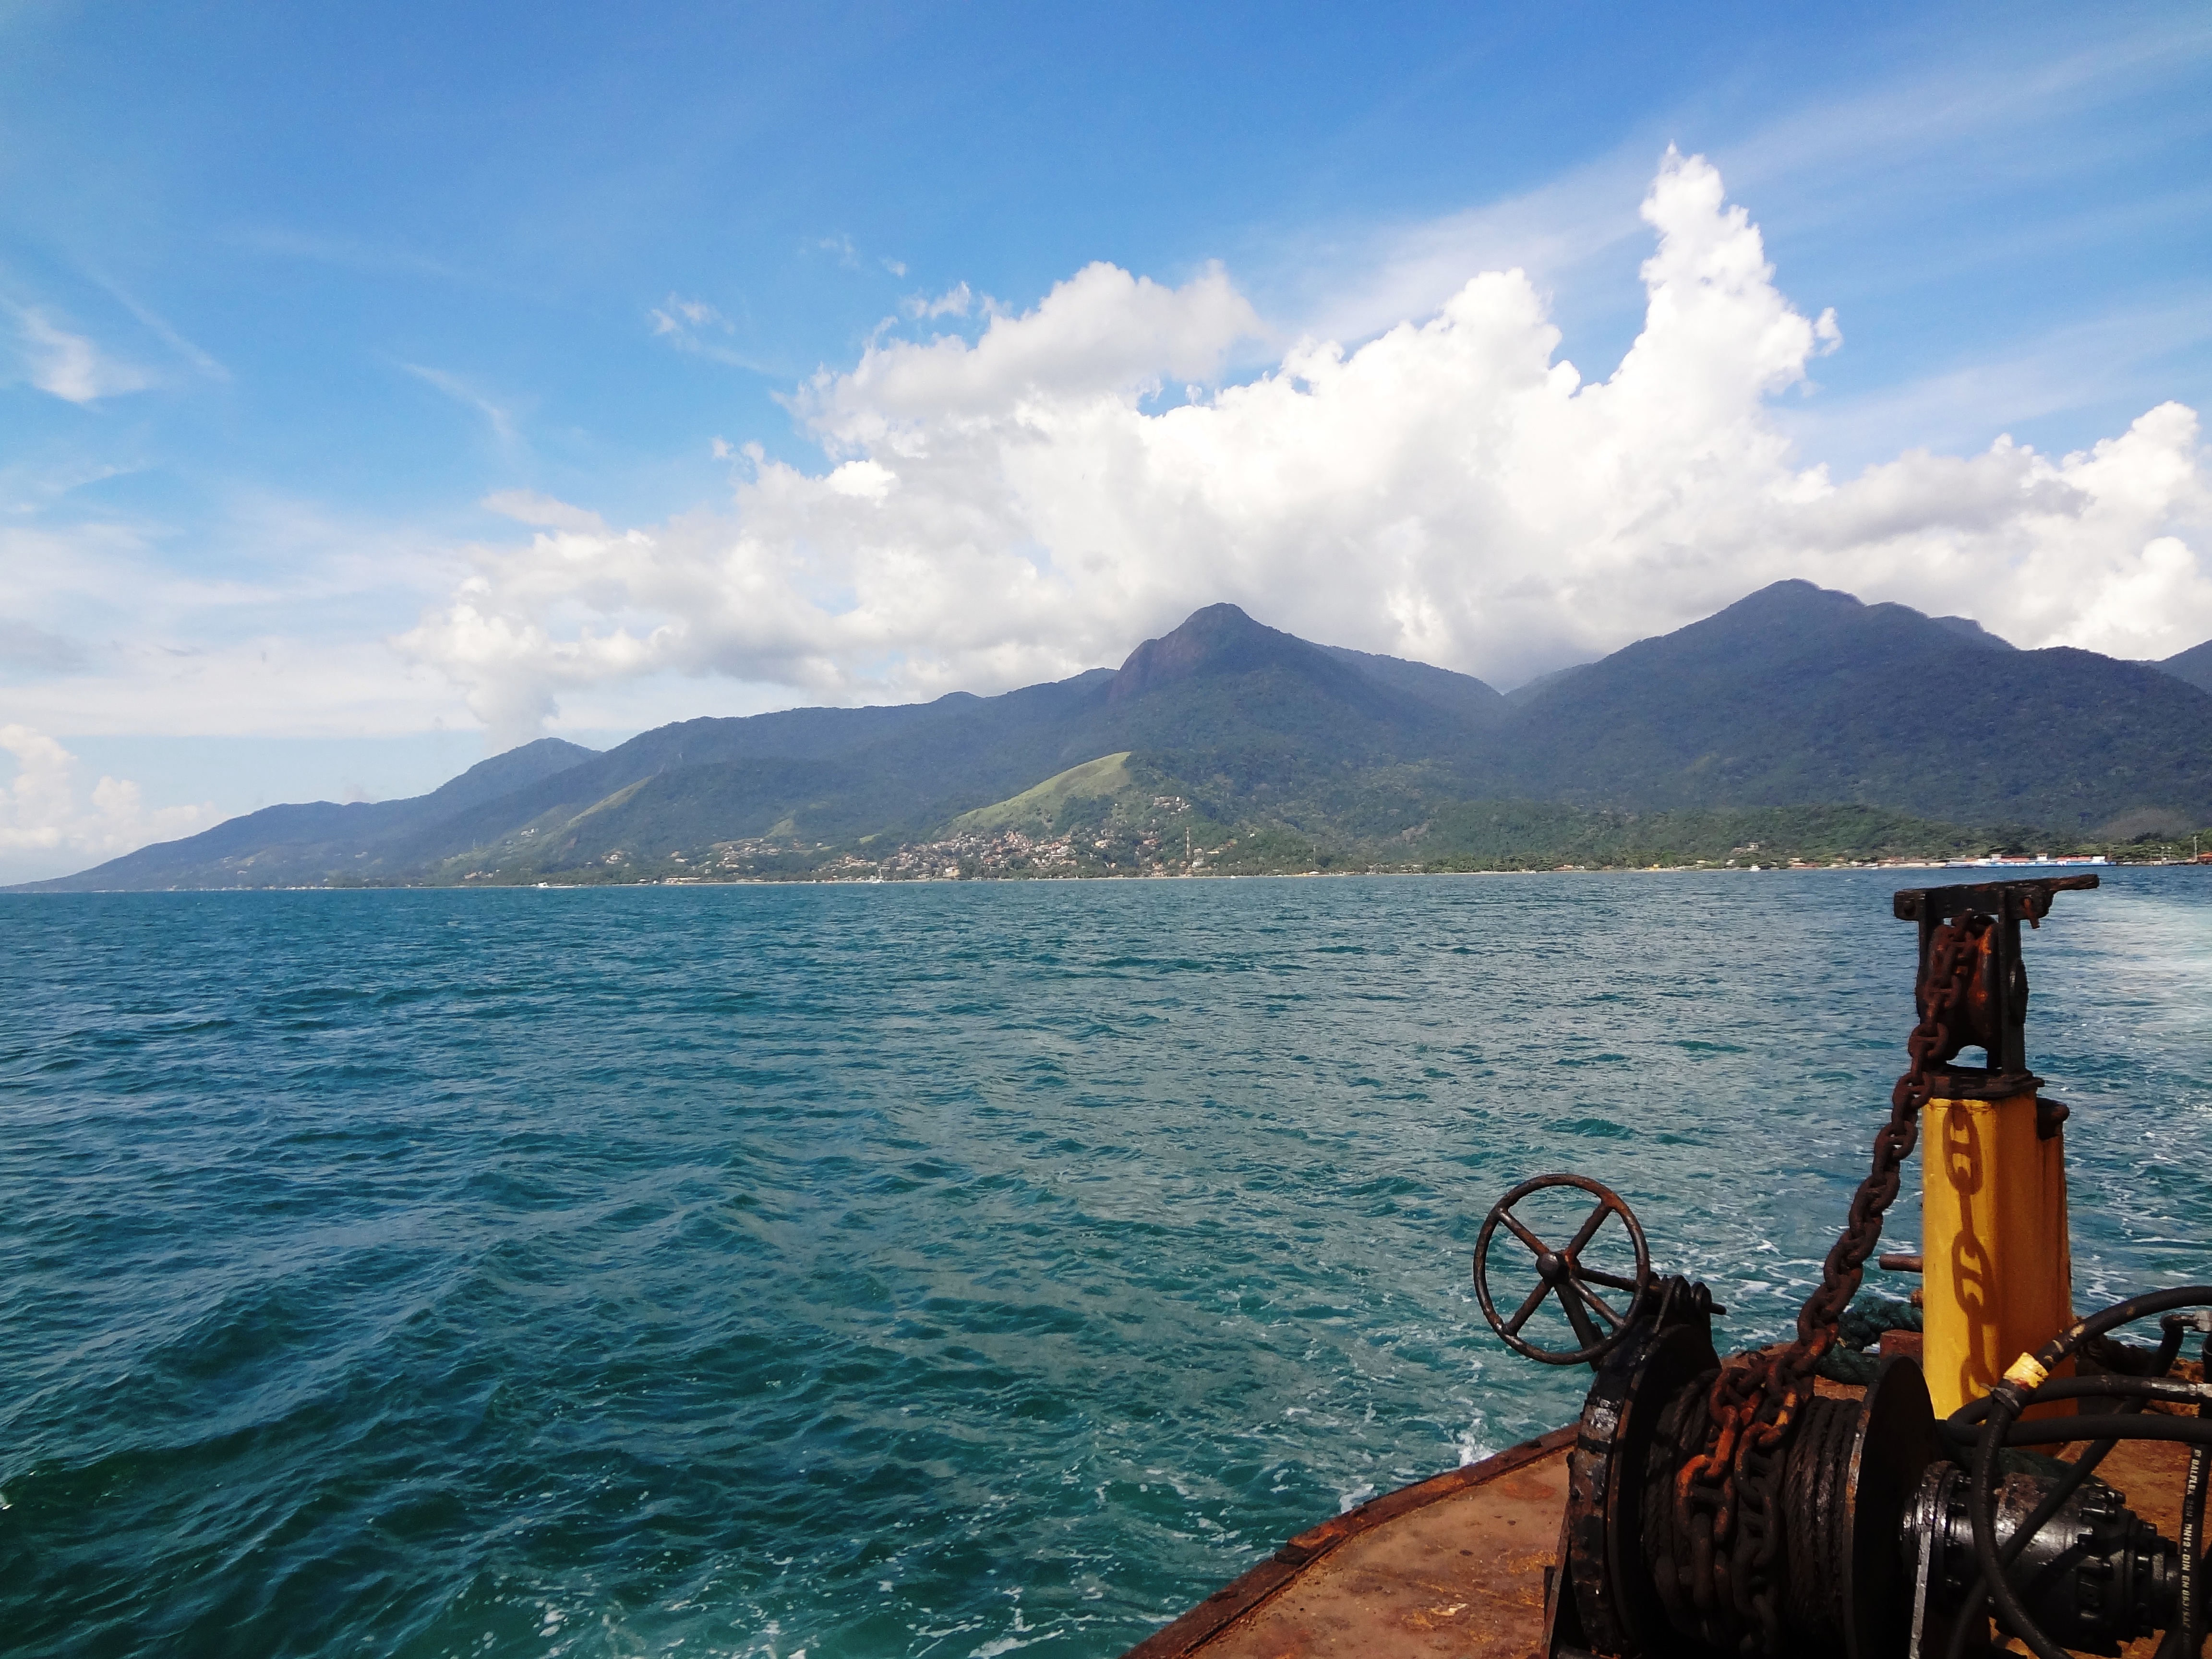
sea, coast, ocean, mountain, shore, lake, mountain range, vacation, vehicle, bay, body of water, ferry, mar, loch, cape, ilhabela